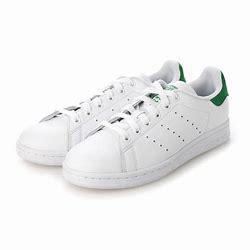
Brand: adidas
Model: Stan Smith Skate